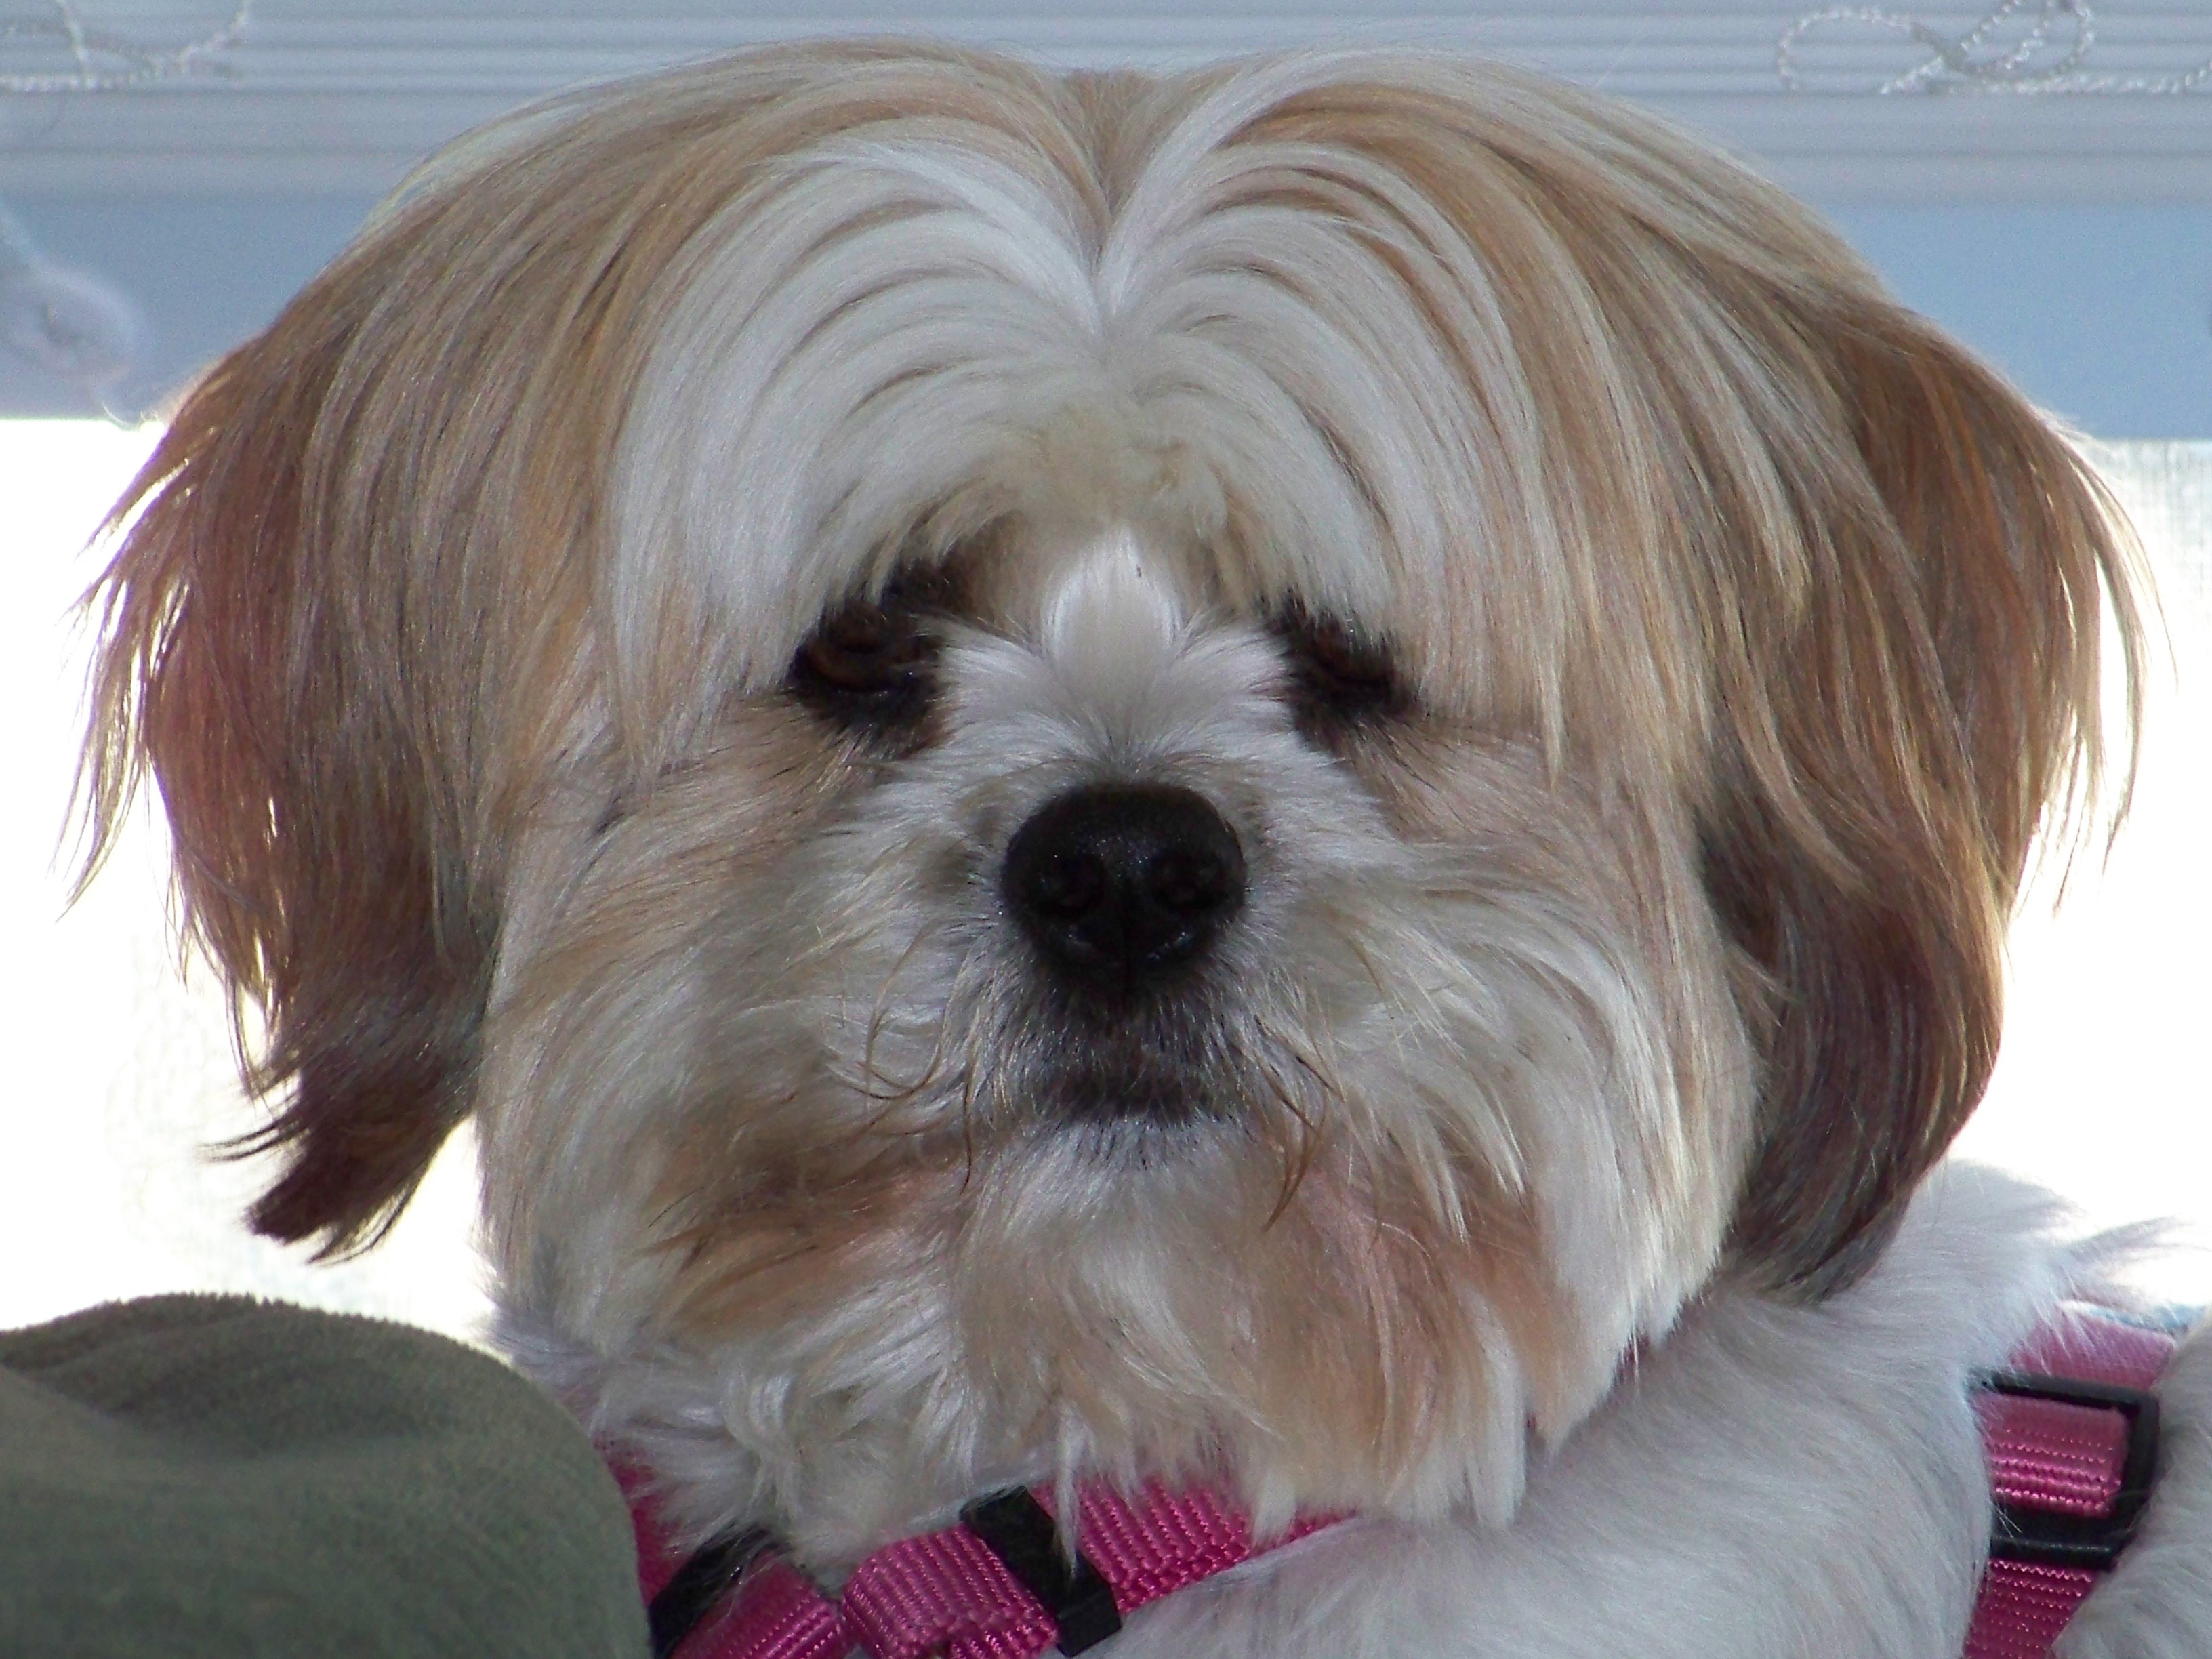
dog, animal, pet, fur, fluffy, mammal, face, head, vertebrate, dog breed, lhasa apso, maltese, bichon, shih tzu, havanese, dog like mammal, schnoodle, dog crossbreeds, morkie, cavachon, poodle crossbreed, chinese imperial dog, lowchen